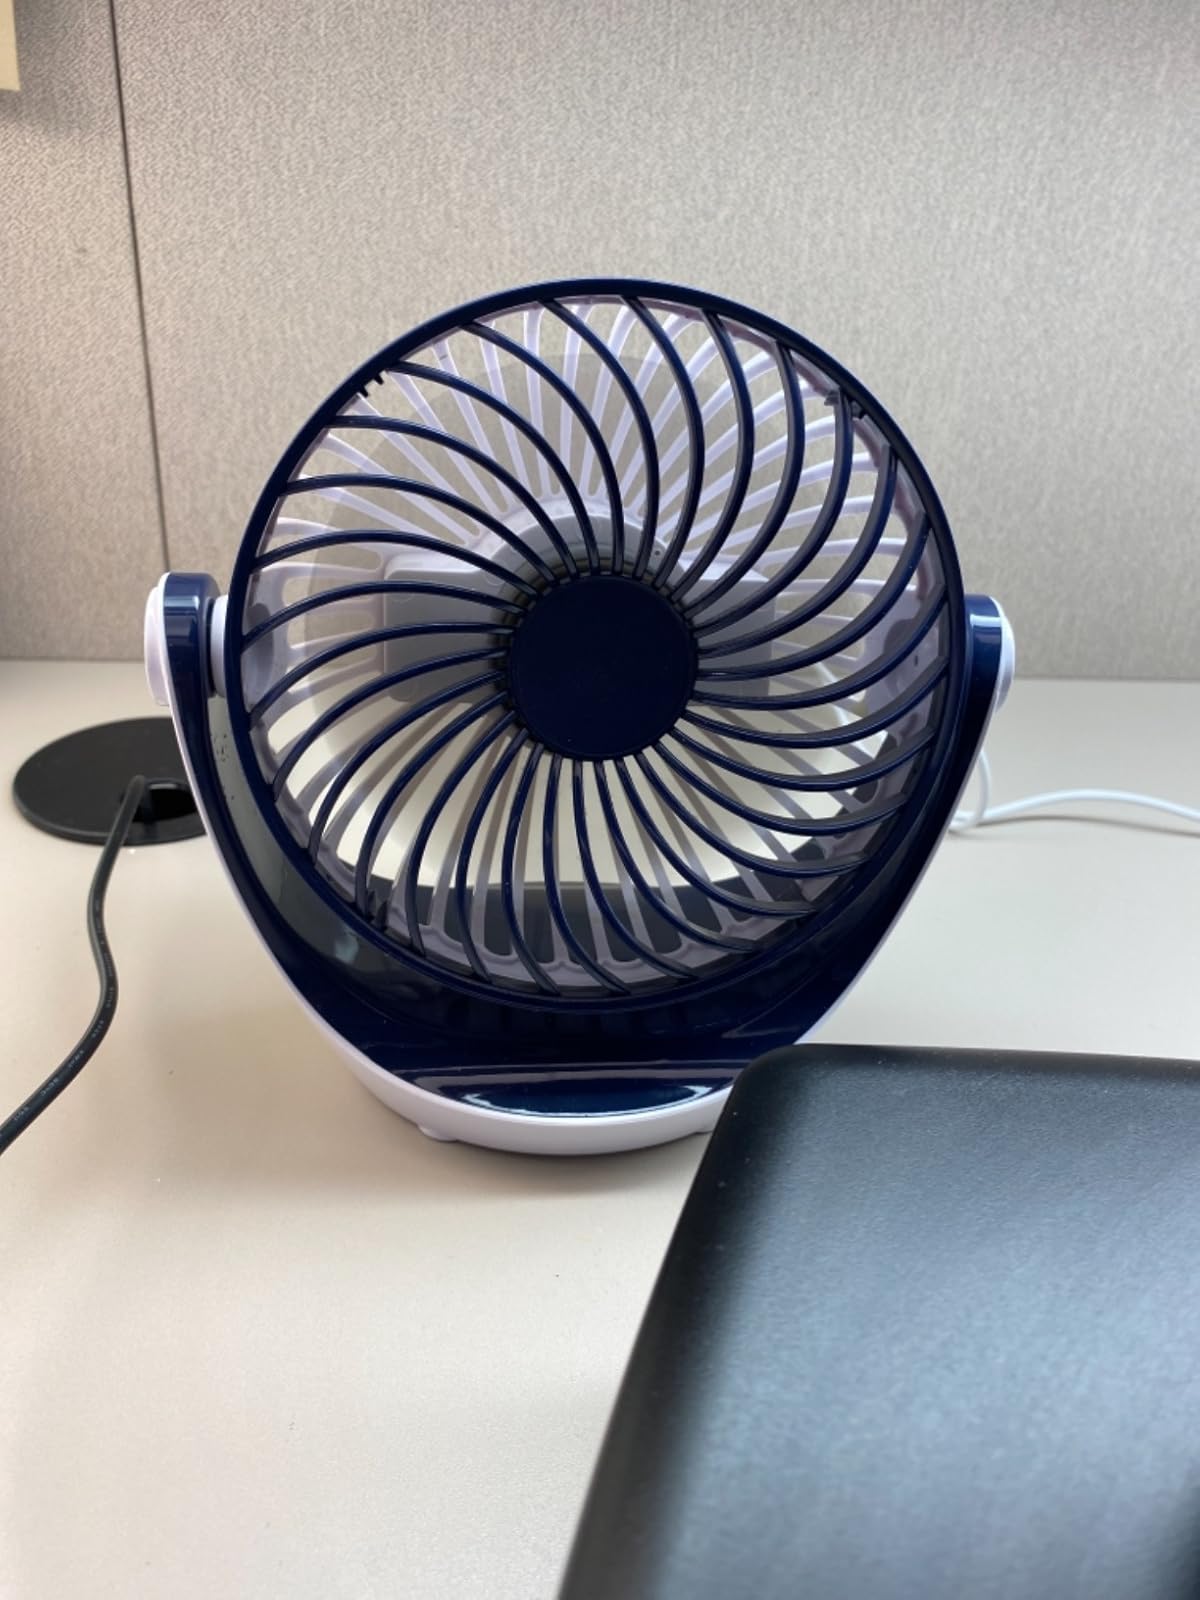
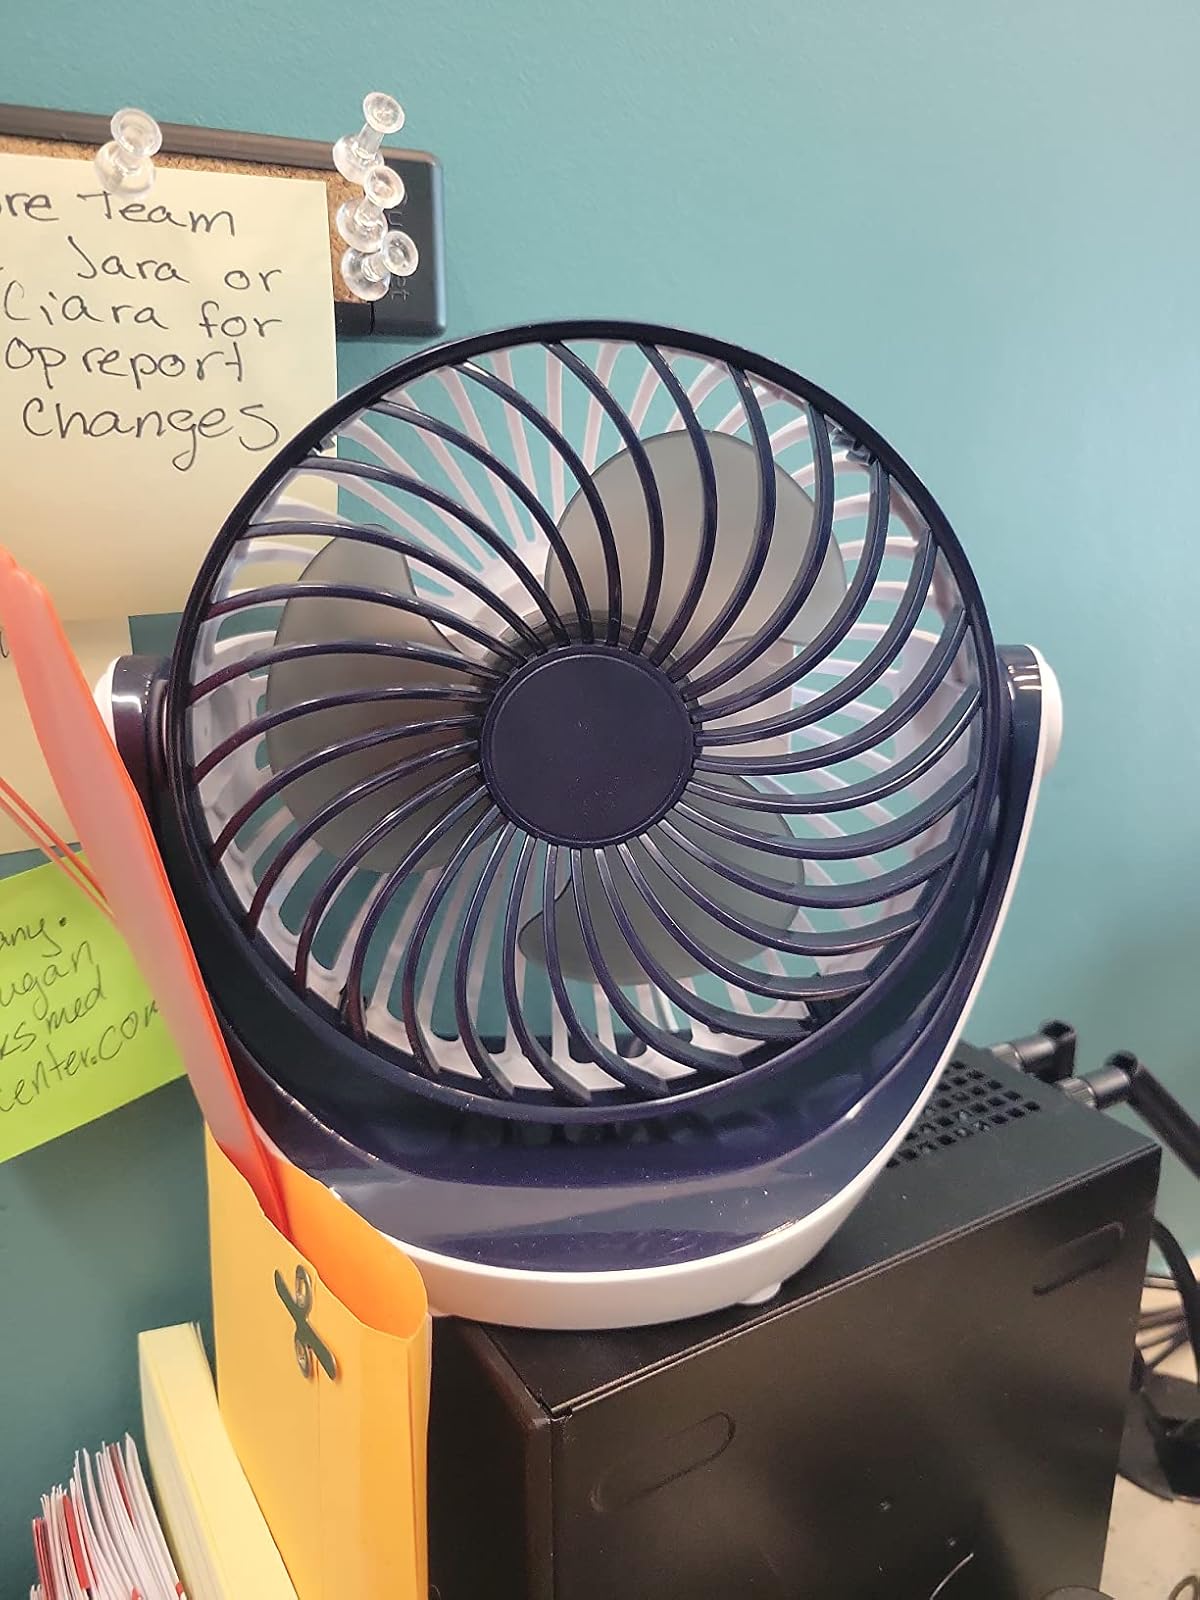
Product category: fan
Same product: yes